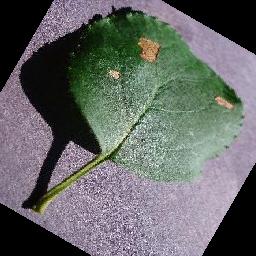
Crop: apple
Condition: black_rot